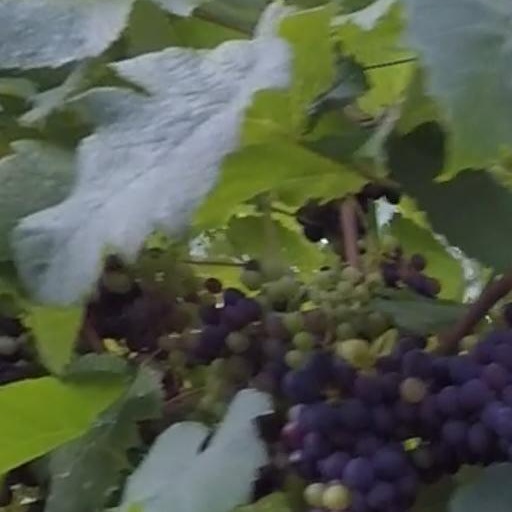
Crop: grape